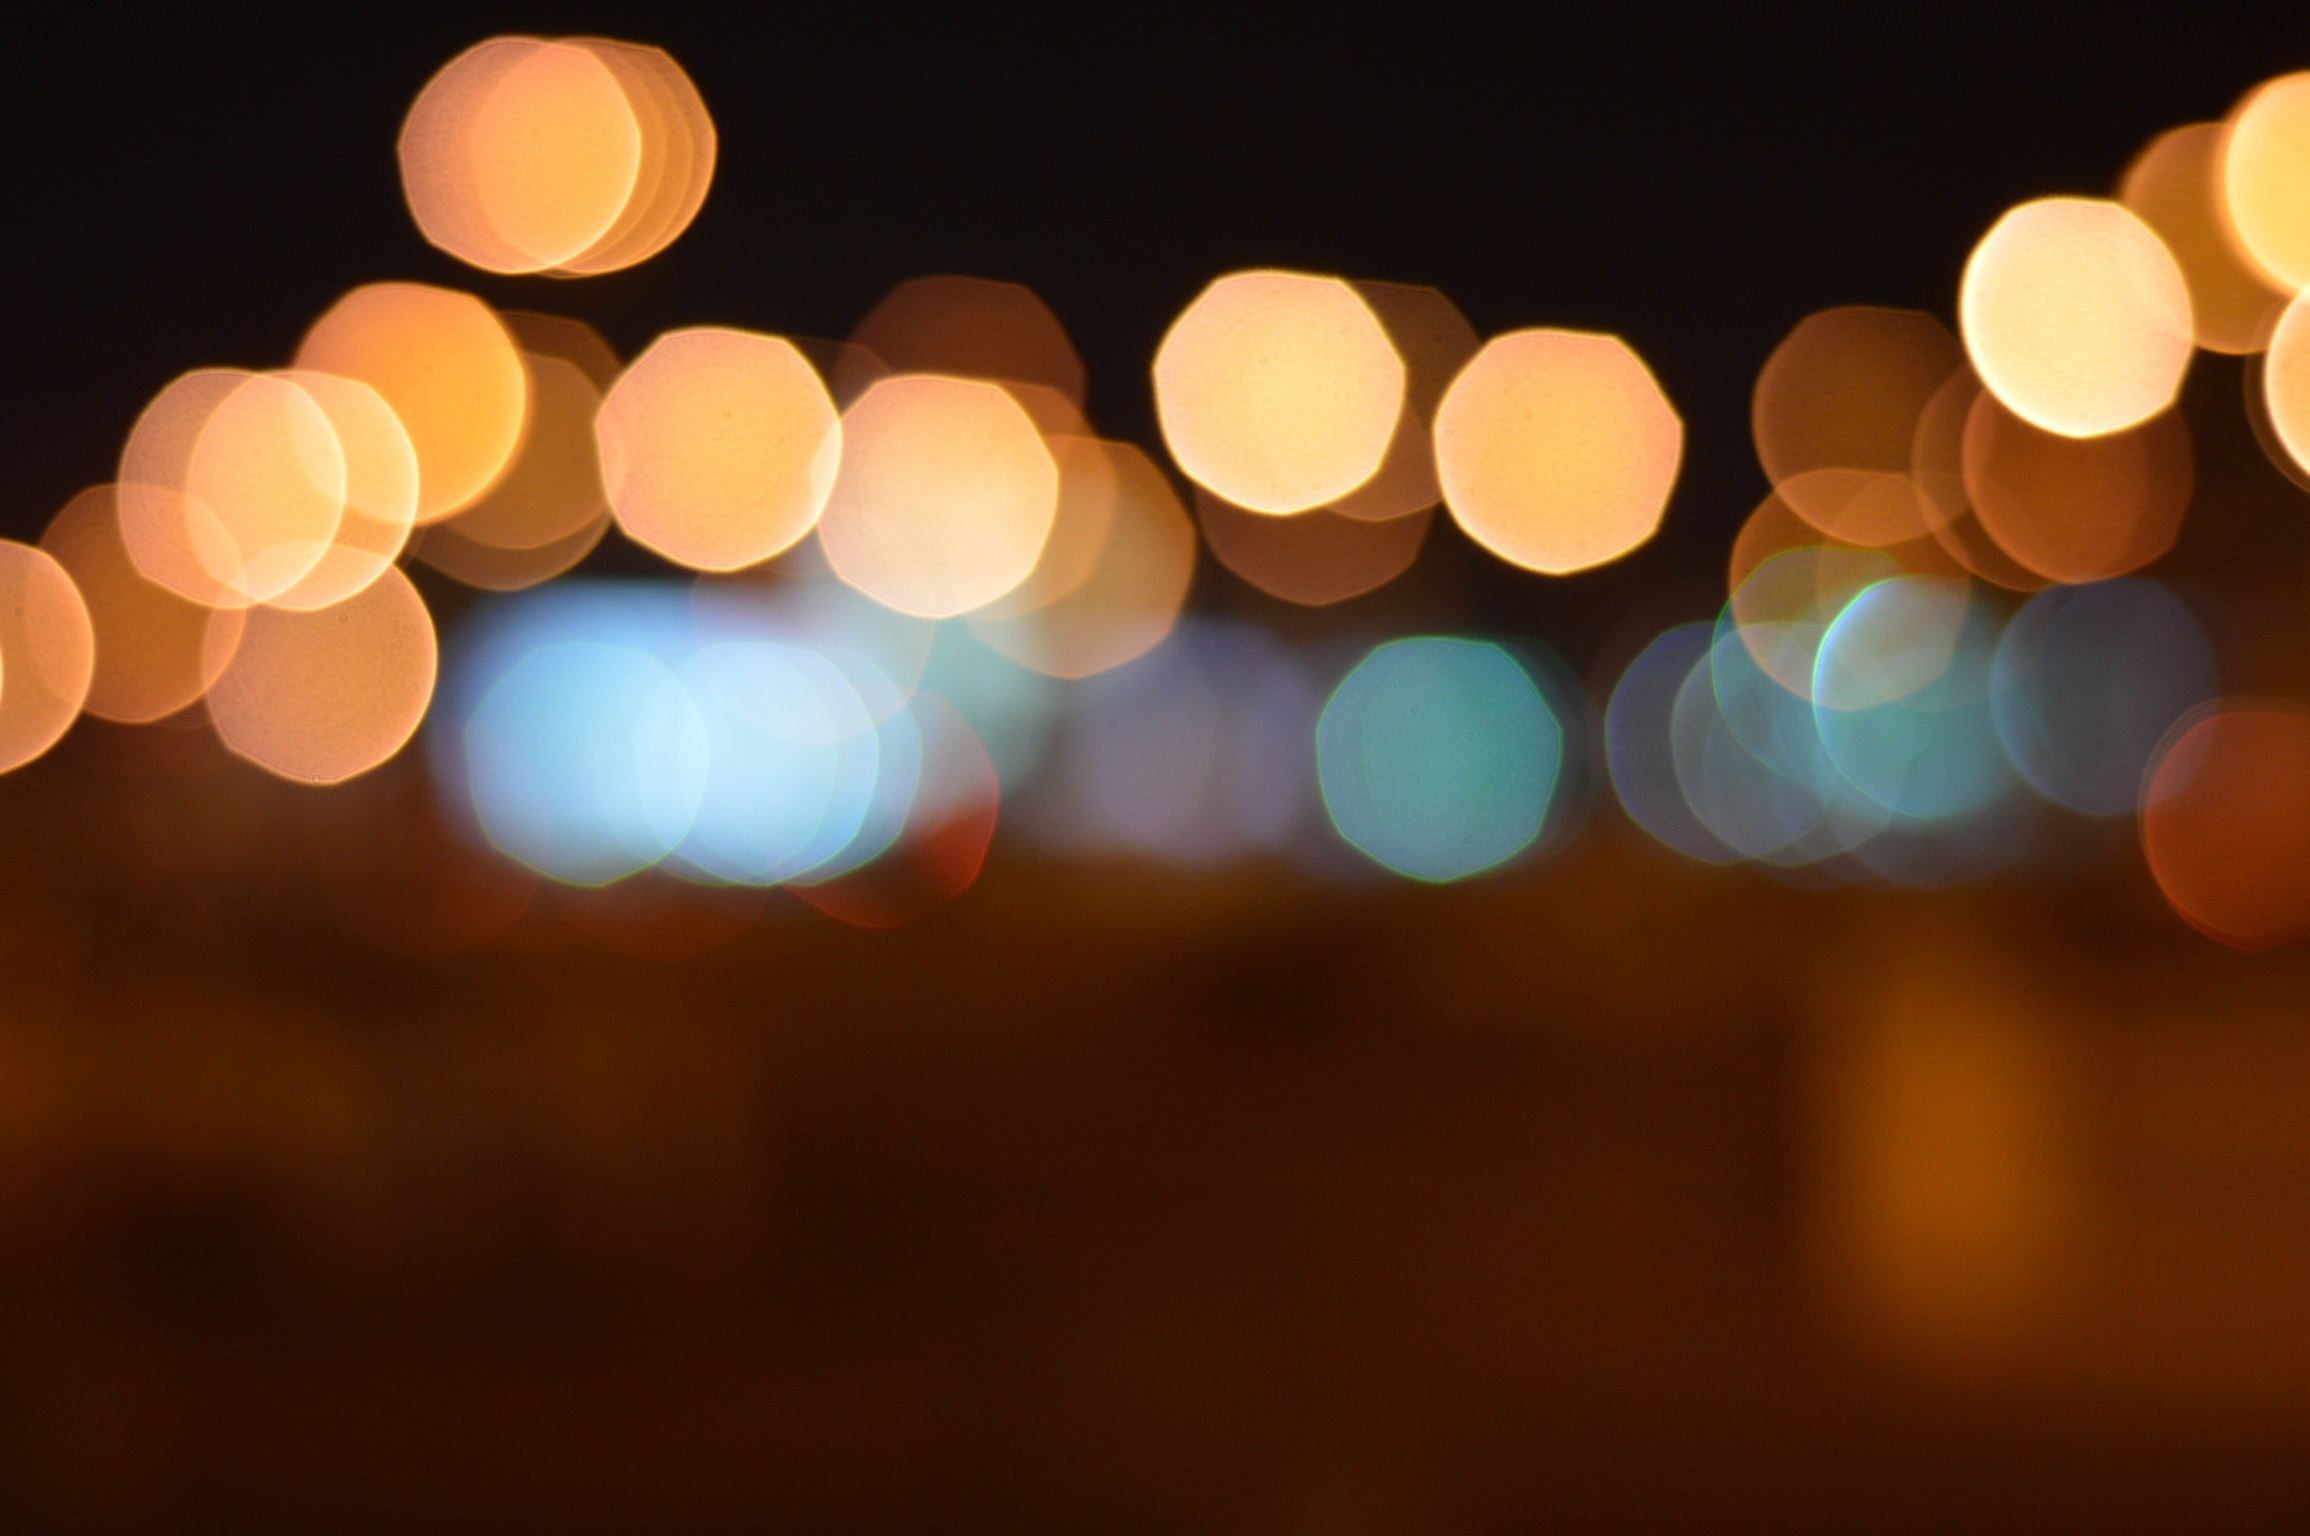
light, blur, abstract, night, sunlight, reflection, color, blurred, lighting, circle, shape, macro photography